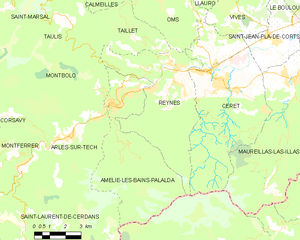
Carte des communes françaises
Reynès est une commune française, située dans le département des Pyrénées-Orientales en région Occitanie. Les habitants de Reynès sont appelés les Reynésiens, Reinesencs.